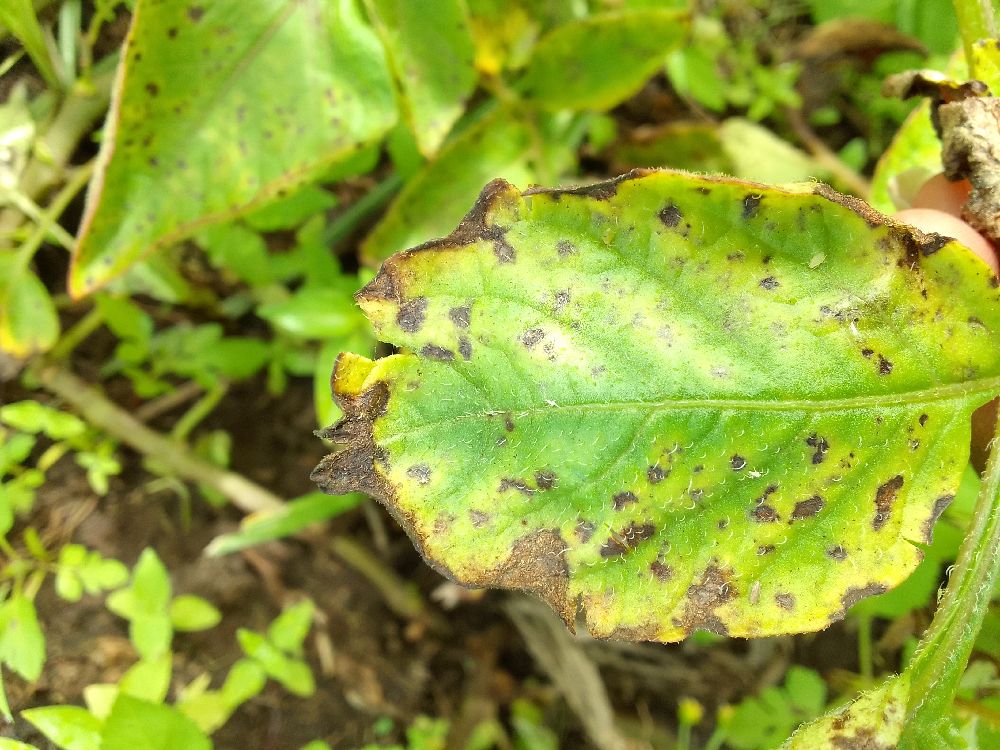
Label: Early blight